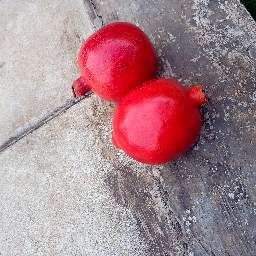
Fruit: Pomegranate
Quality: Good